Fausto Veranzio

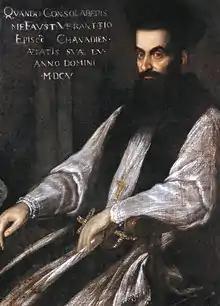
Portrait of Faust Vrančić

Fausto Veranzio (Hungarian and Vernacular Latin: "Verancsics Faustus"; 1551 – 20 January 1617) was a Croatian polymath, diplomat and bishop from Šibenik, then part of the Republic of Venice. He is a scientist recognised for his genius as both a Croatian and as a Croatian-Hungarian.